Aaron Bronson House

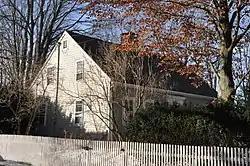

The Aaron Bronson House is a historic house at 846 Southford Road in Southbury, Connecticut. Built in around the year 1785, it is a good local example of a Colonial-style Cape, noted for its particularly fine and well-preserved interior. It was listed on the National Register of Historic Places in 1993.